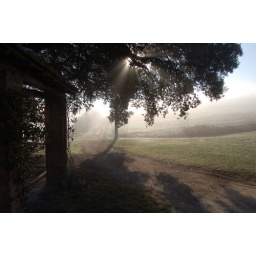
our house is protected by a magic oak tree